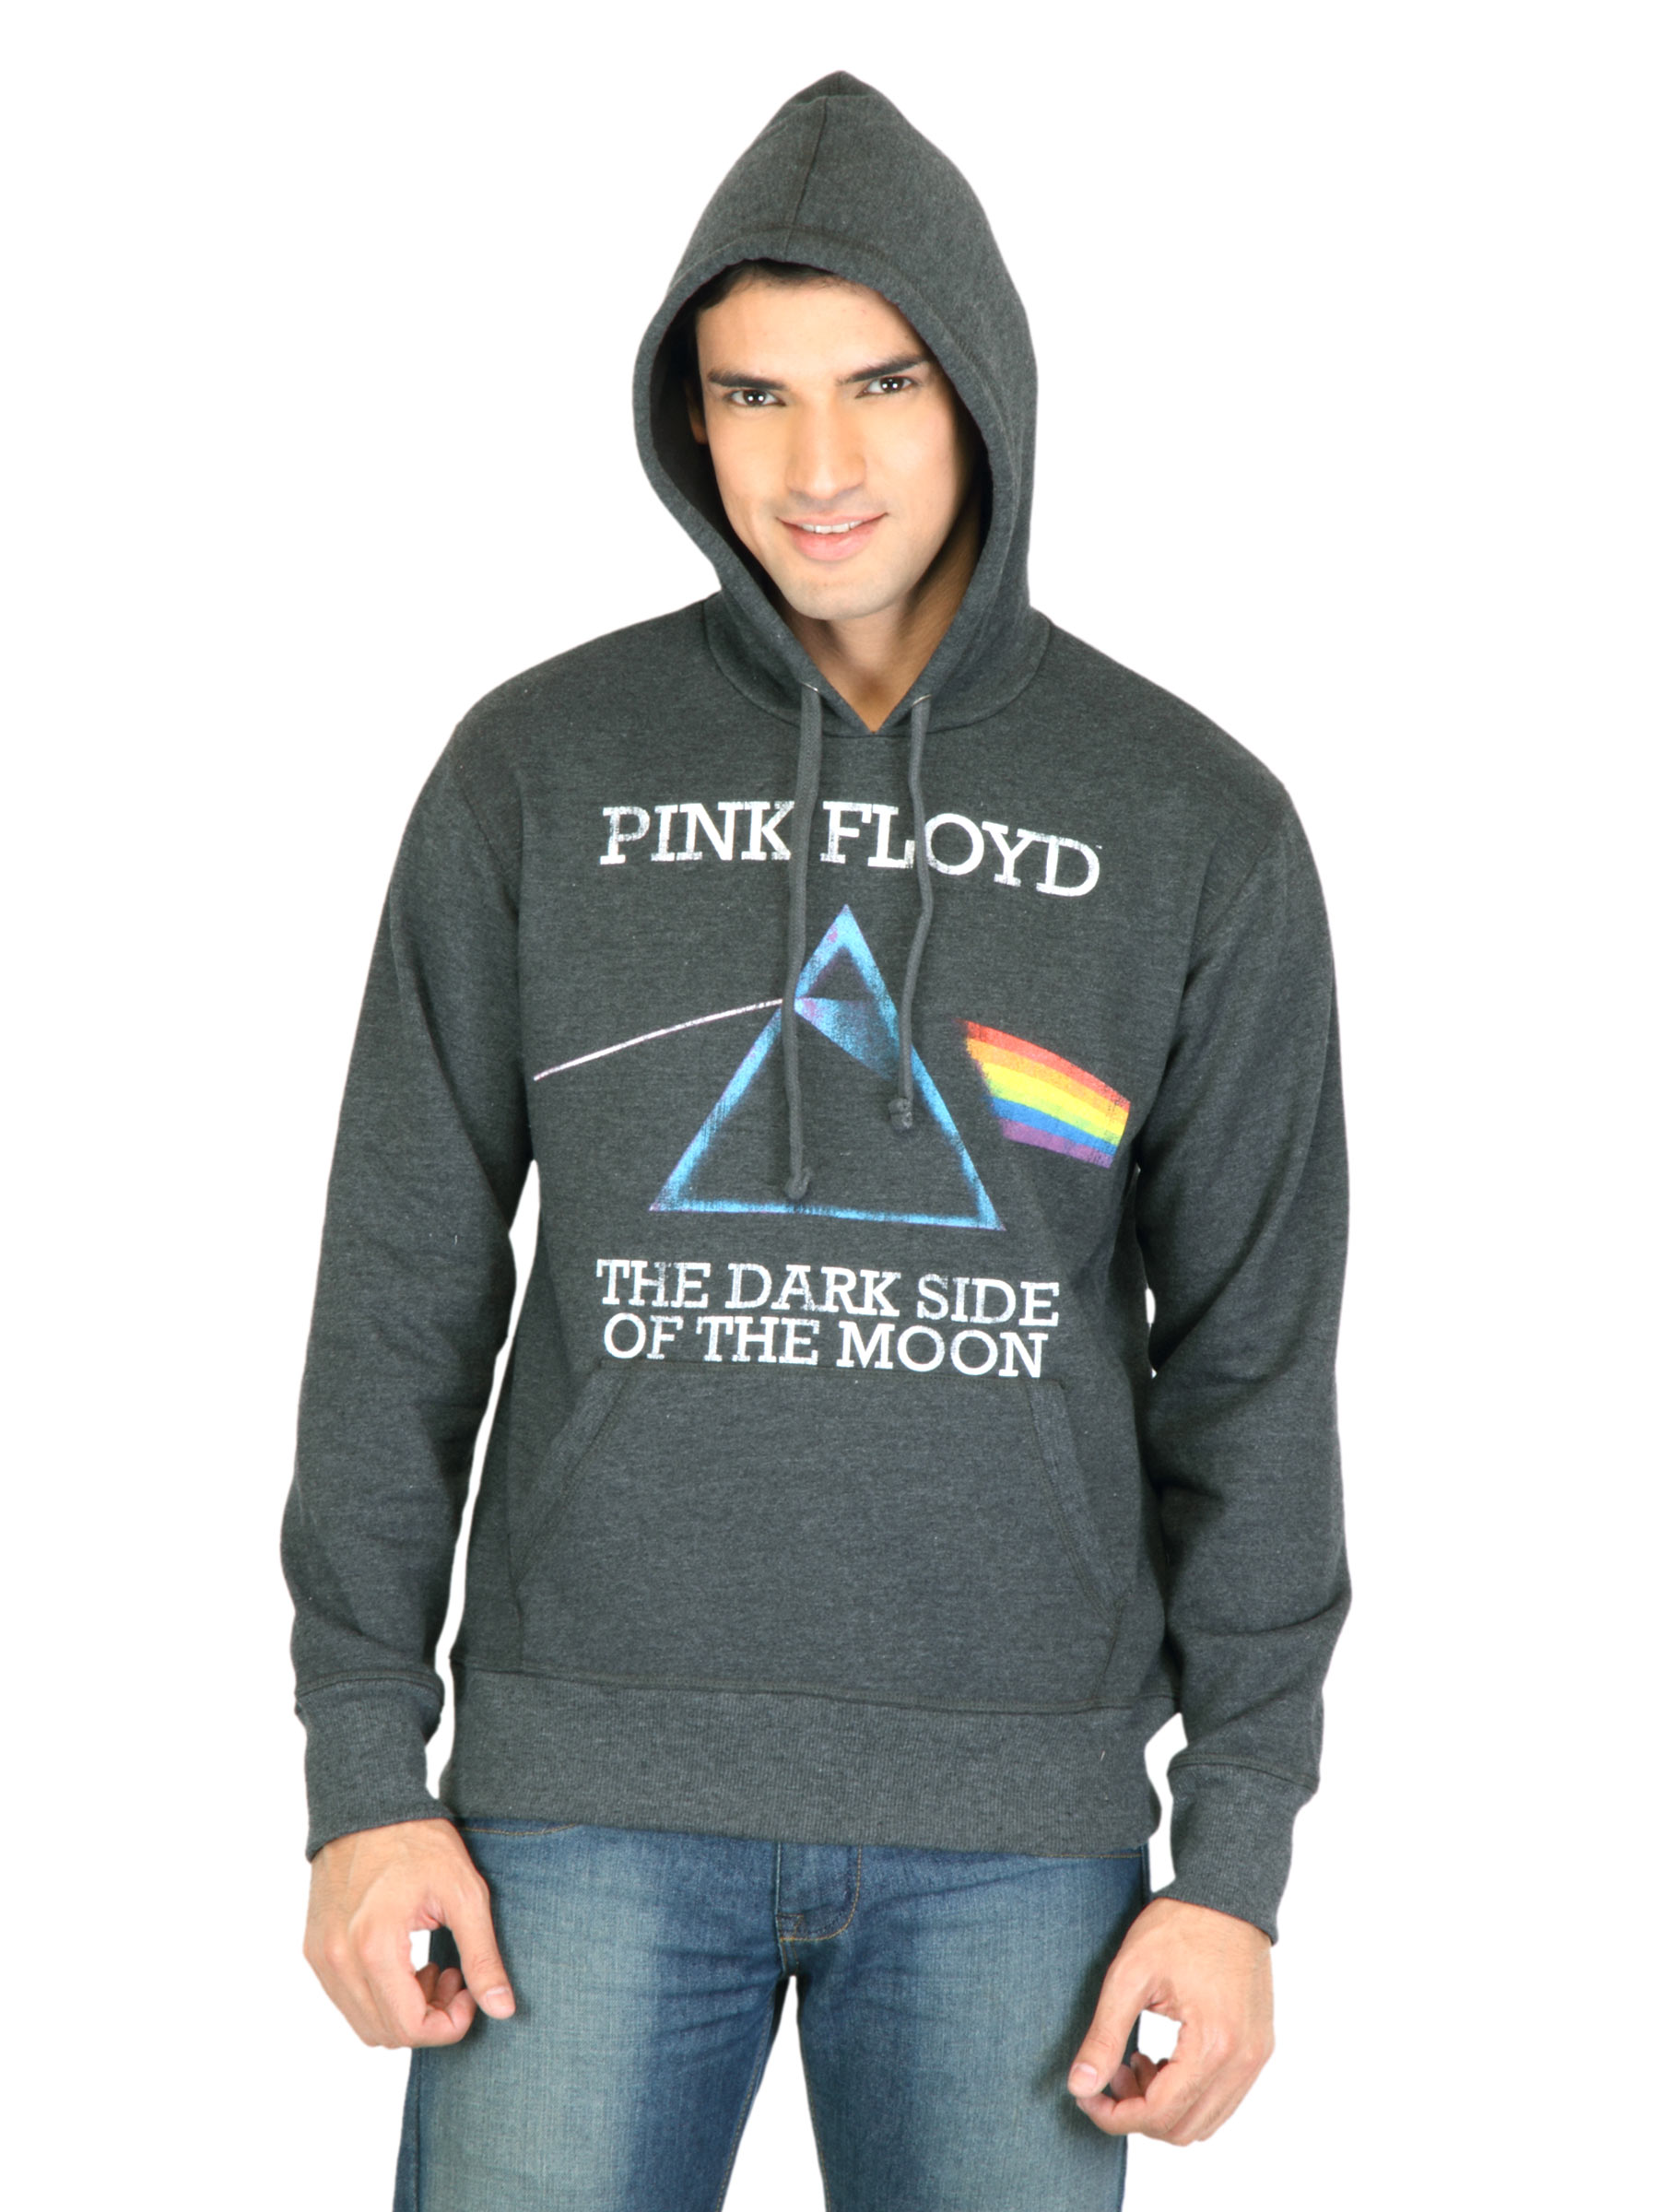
Pink Floyd Men Pink Floyd Grey Sweatshirts
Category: Apparel / Topwear / Sweatshirts
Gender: Men
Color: Grey
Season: Fall 2011
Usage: Casual